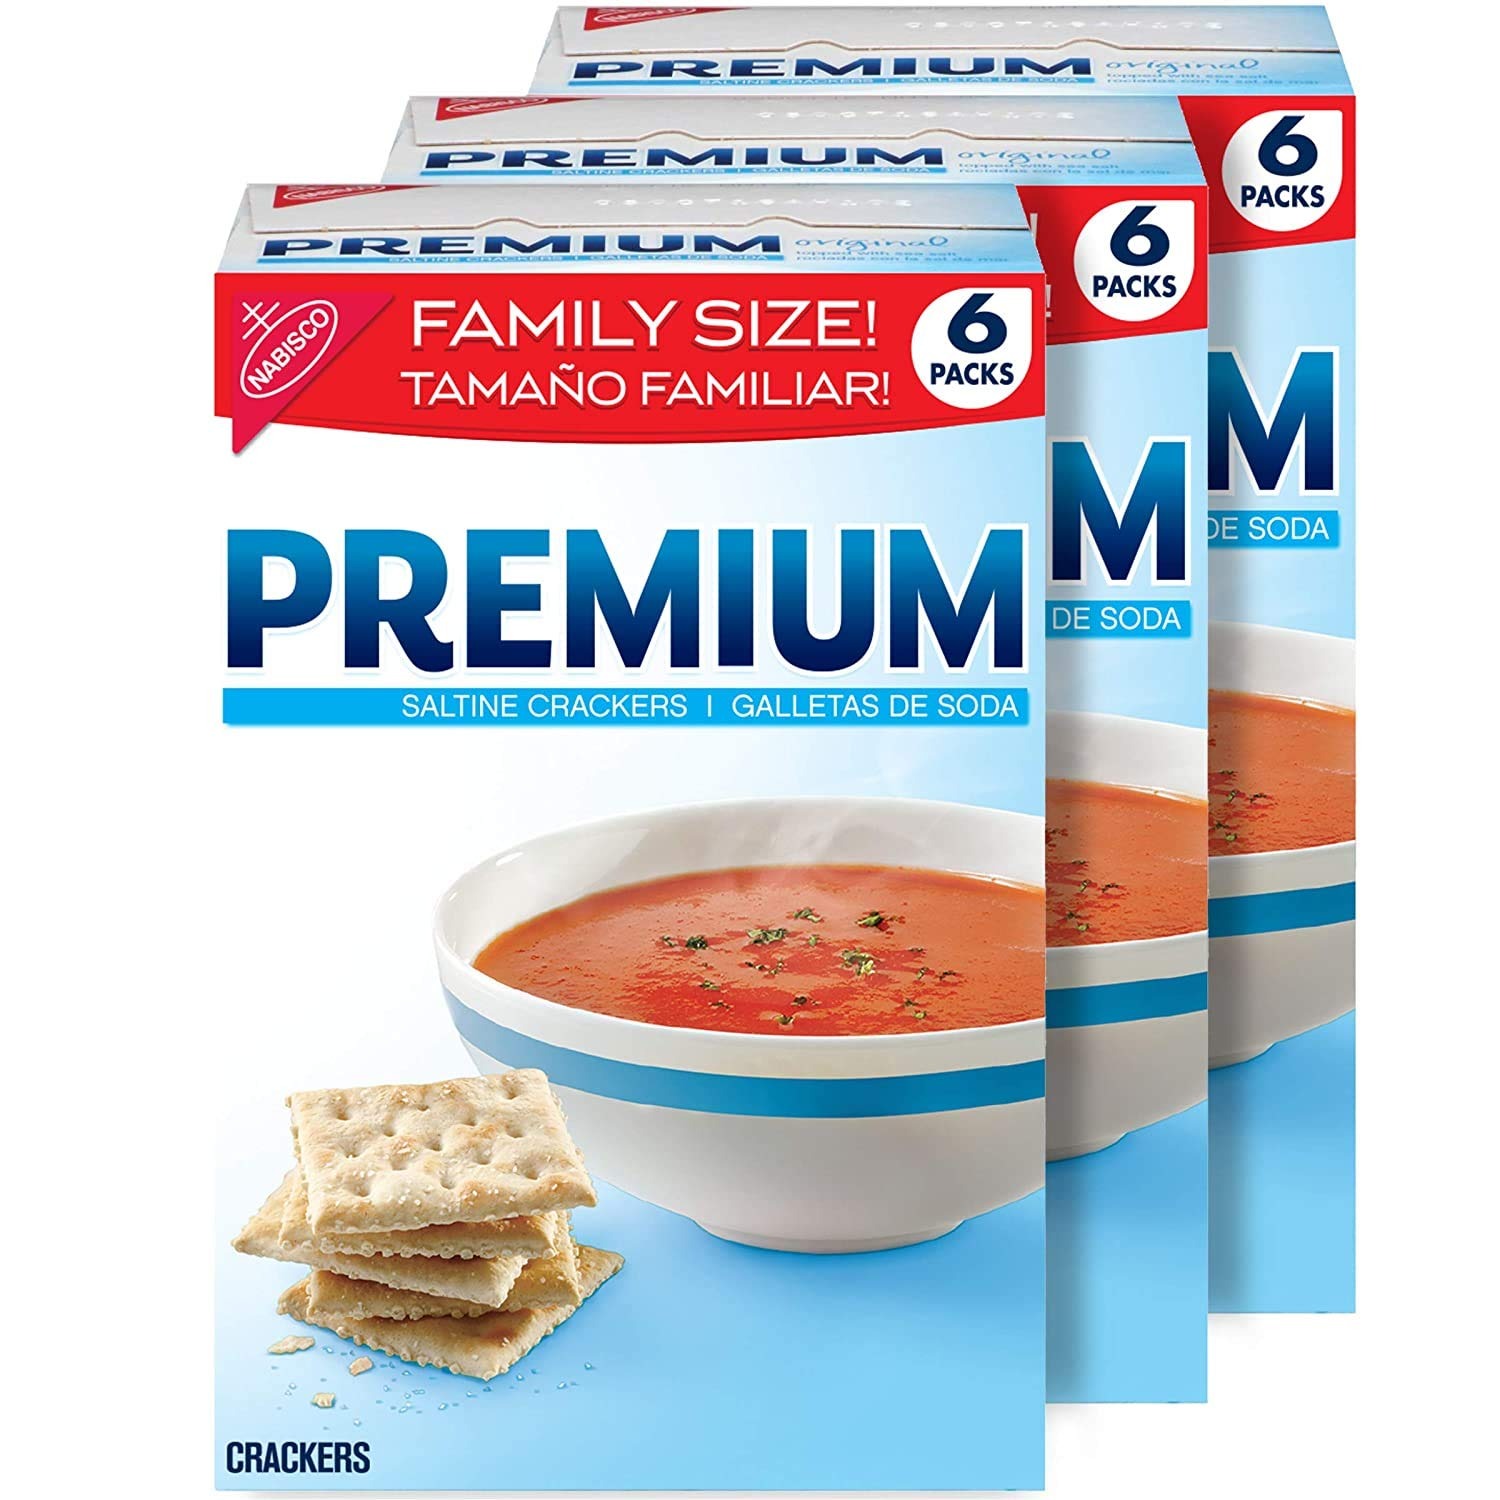
Item Name: Premium Saltine Crackers, Family Size, 3 Boxes
Bullet Point 1: Three family size boxes of Premium Saltine Crackers with 6 packs per box
Bullet Point 2: Crisp, square shaped soup crackers topped with sea salt
Bullet Point 3: Pair salted crackers with soups, stews, and chili
Bullet Point 4: Top sea salt crackers with peanut butter or cheese for a delicious snack or serve with dips as party crackers
Bullet Point 5: 70 calories per serving of original saltine crackers
Value: 18.0
Unit: Count

Price: 4.98